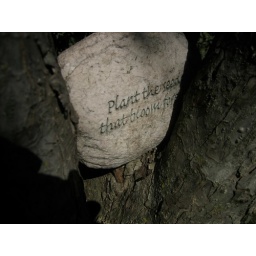
A rock in a tree with a message